Claude Prosper Jolyot de Crébillon

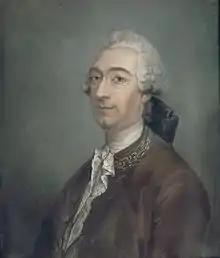
Claude Prosper Jolyot de Crébillon

Claude Prosper Jolyot de Crébillon (13 February 1707 – 12 April 1777), called Crébillon or (Crébillon the Gay) to distinguish him from his father, was a French novelist.